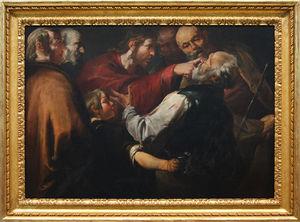
L'aveugle de Bethsaïde est un personnage du Nouveau Testament, mentionné seulement dans l'Évangile selon Marc. Il apparaît en Mc 8:22-26 et fait partie du Sondergut de cet évangile.